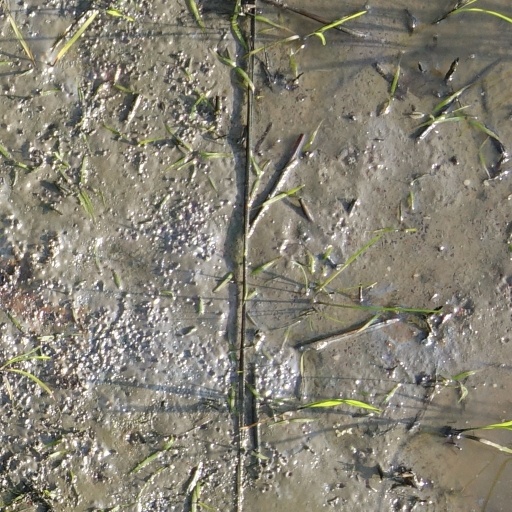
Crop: rice